Napier Deltic

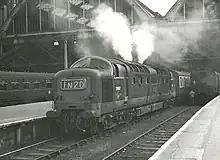
Napier Deltic powered British Rail Class 55 D9017 "The Durham Light Infantry" starting its engines at London King's Cross in 1966

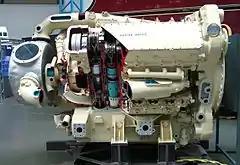
Napier Deltic engine at the National Railway Museum, York

Deltic engines were used in two types of British rail locomotive: the 1961–62 built class 55 and the 1959 built class 23. These locomotive types were known as "Deltics" and "Baby Deltics", respectively.